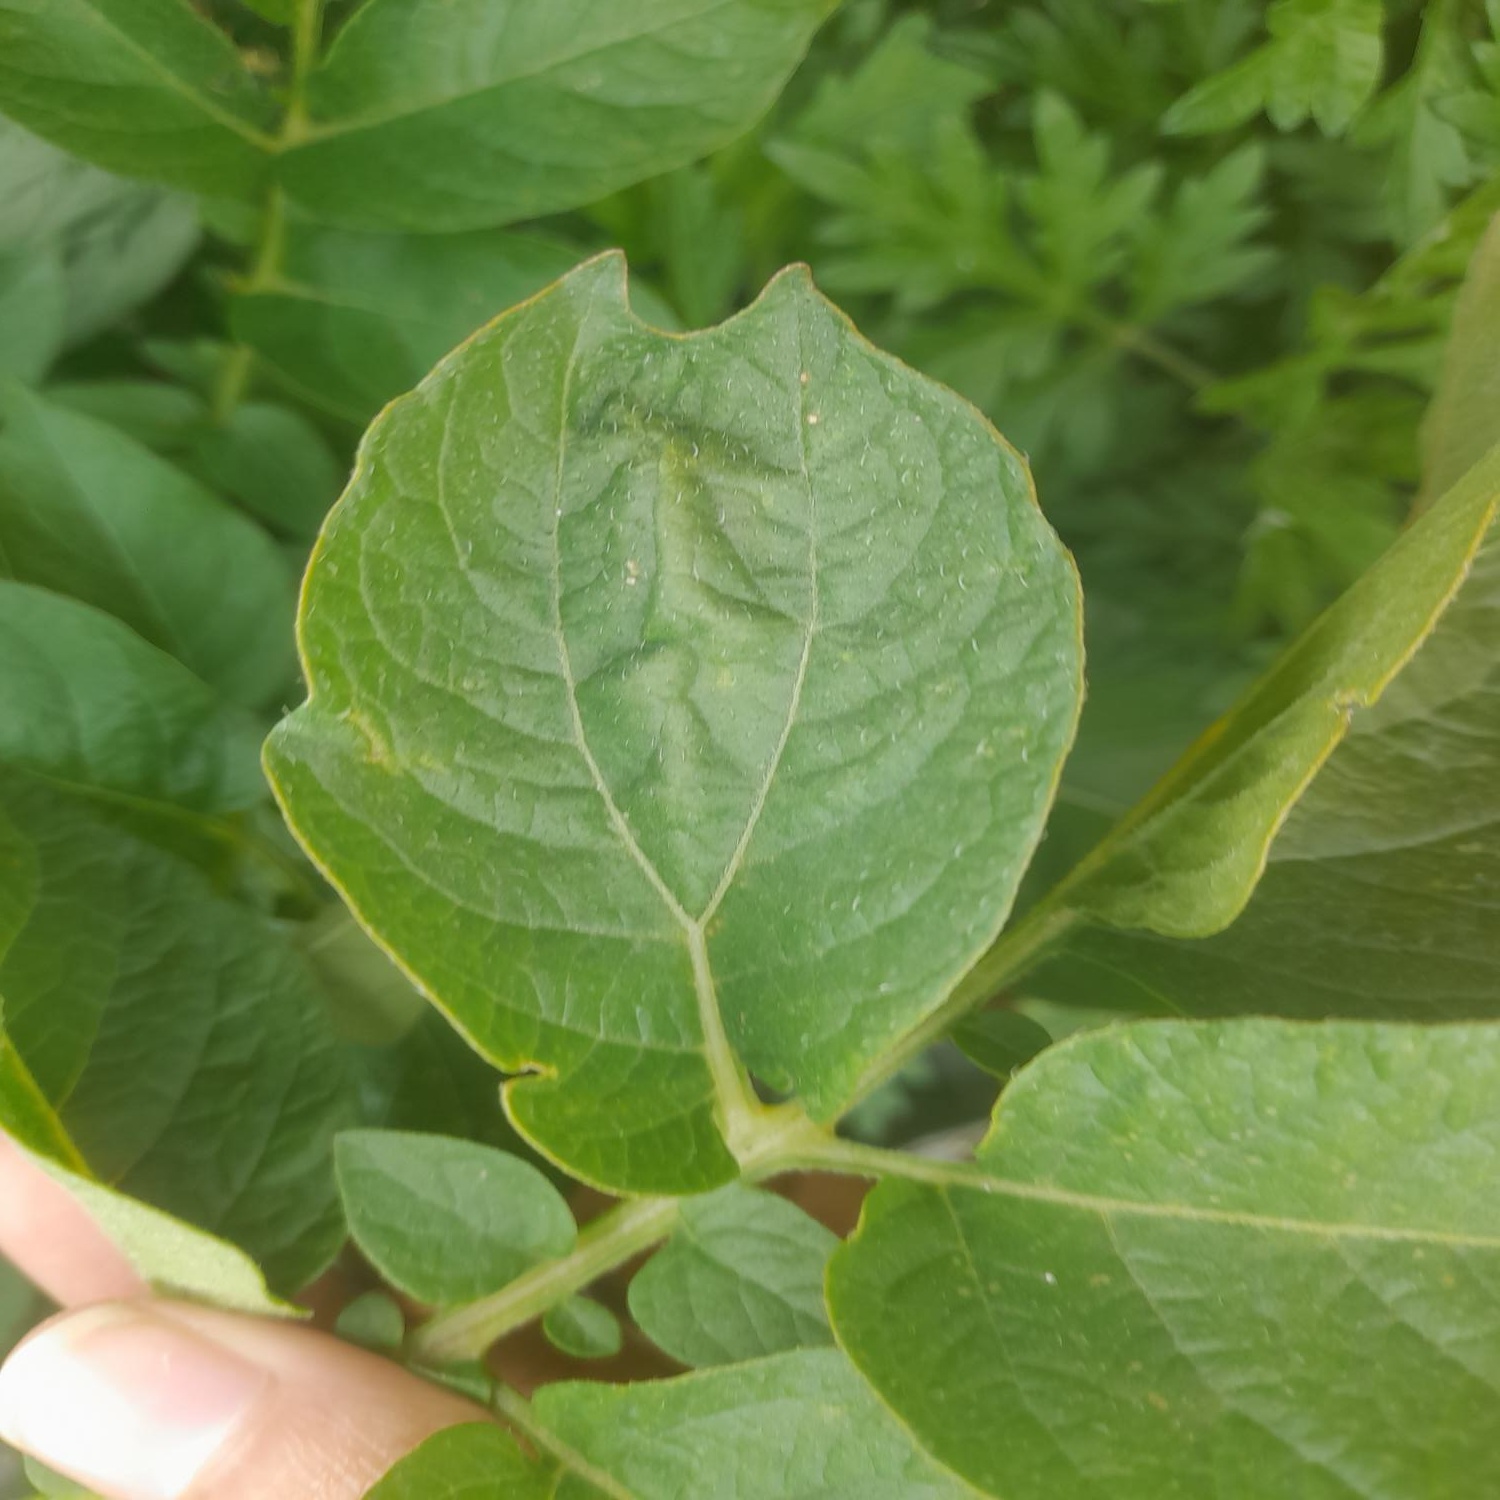
Etiqueta: Virus